Human rights in post-invasion Iraq

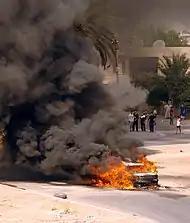
An Iraqi vehicle burns in Baghdad after being hit by a mortar that was fired by insurgents, 8 August 2006

Al-Iraqiya TV (Iraq) aired transcripts of confessions by Syrian intelligence officer Anas Ahmad Al-Issa and Iraqi terrorist Shihab Al-Sab'awi. The confessions detailed their involvement in booby-trap operations, explosions, kidnappings, assassinations, and training for beheadings in Syria.